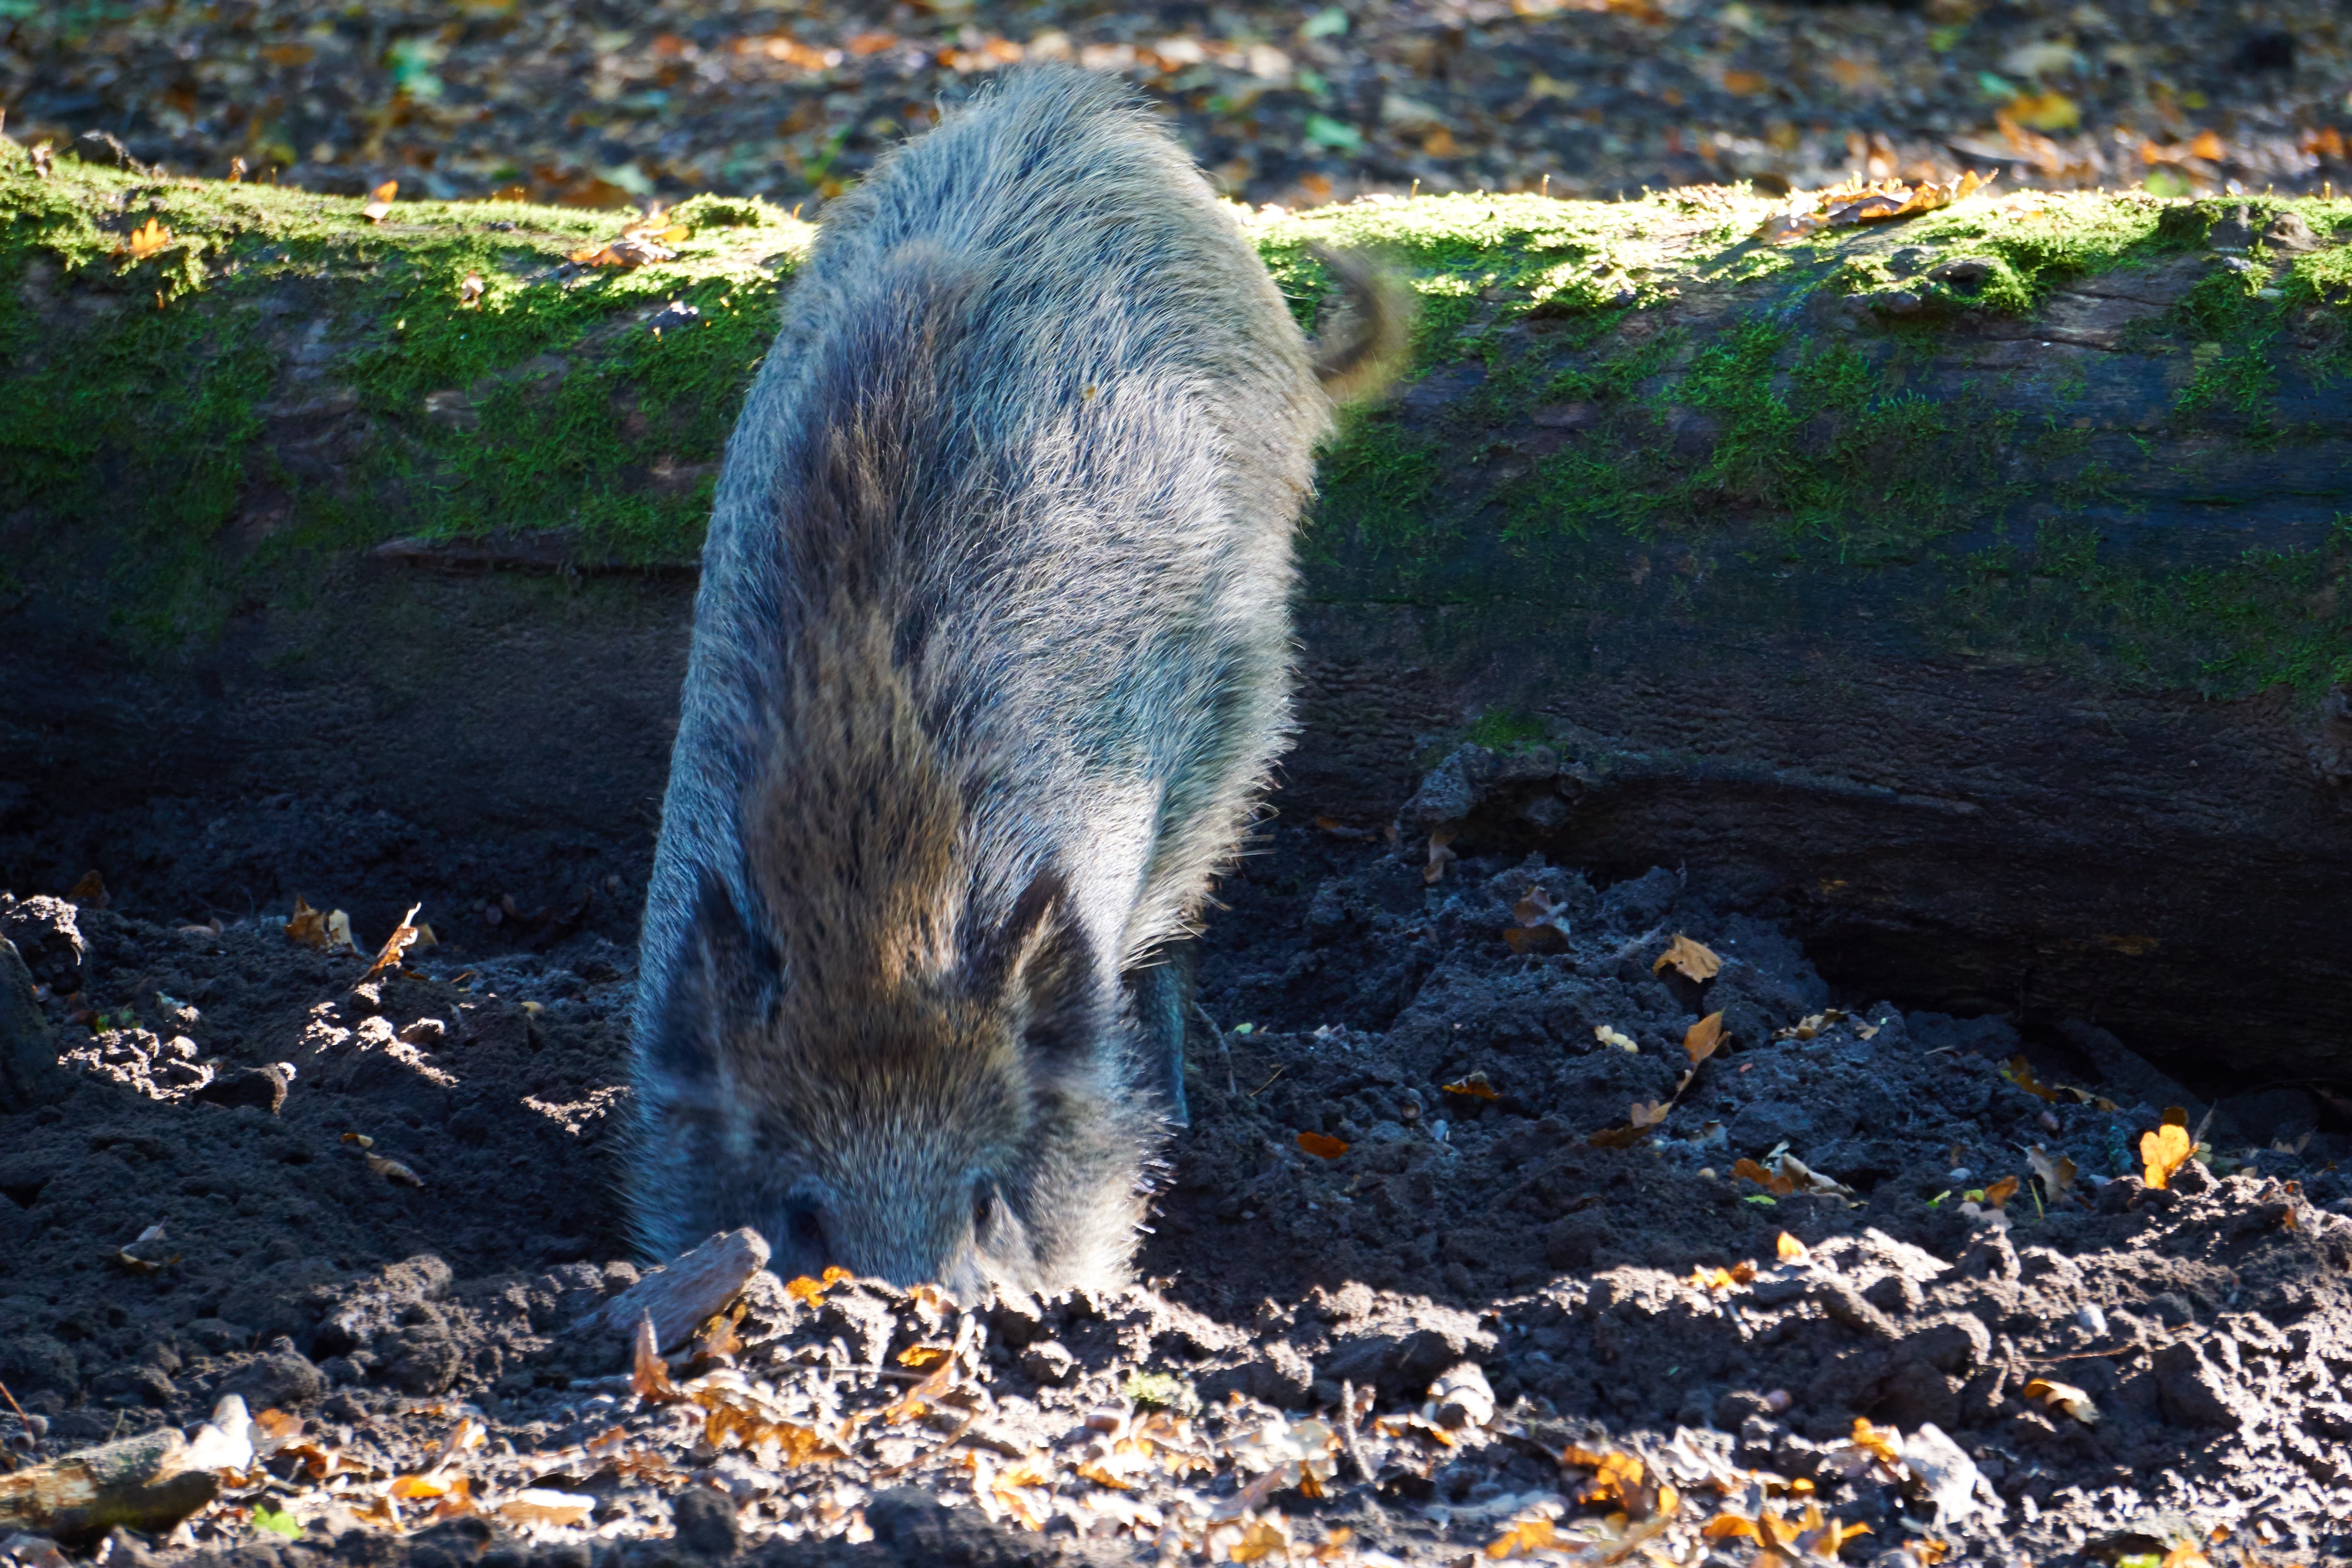
nature, forest, wildlife, zoo, mammal, fauna, boar, marsupial, marmot, wild boar